List of twin towns and sister cities in Finland

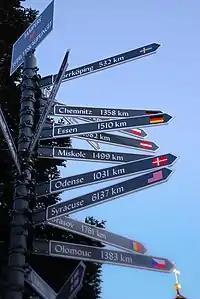
Twin towns of Tampere

This is a list of municipalities in Finland having standing links to local communities in other countries known as "town twinning" (usually in Europe) or "sister cities" (usually in the rest of the world). In Finnish the terms "ystävyyskaupungit, ystävyyskunnat" are used.